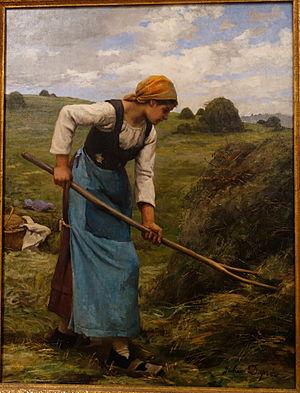
Julien Dupré est un peintre français, né le 18 mars 1851 à Paris et mort dans la même ville le 15 avril 1910.